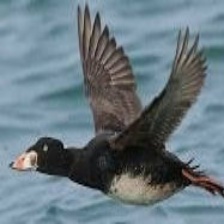
Species: SURF SCOTER
Scientific name: MELANITTA PERSPICILLATA
ImageNet parent category: drake